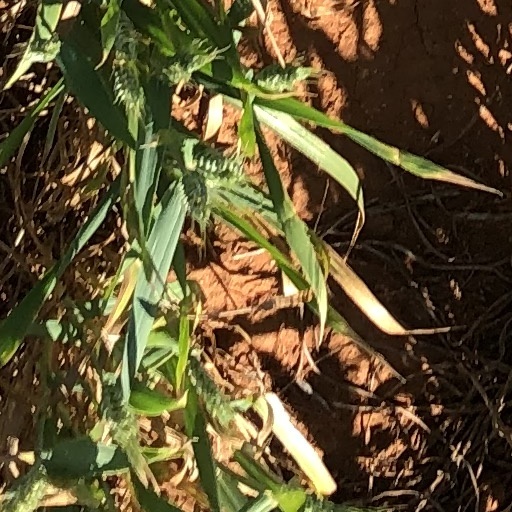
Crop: wheat